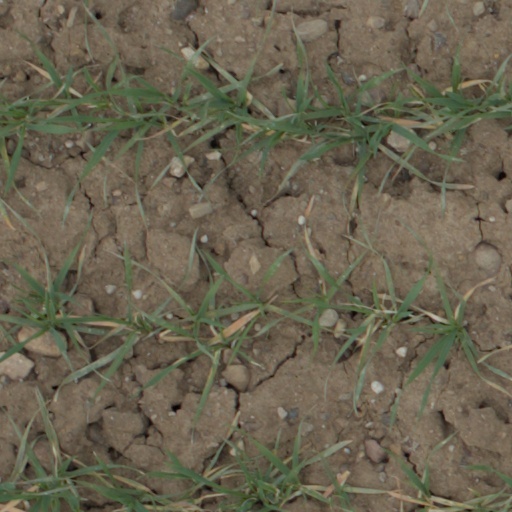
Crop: wheat